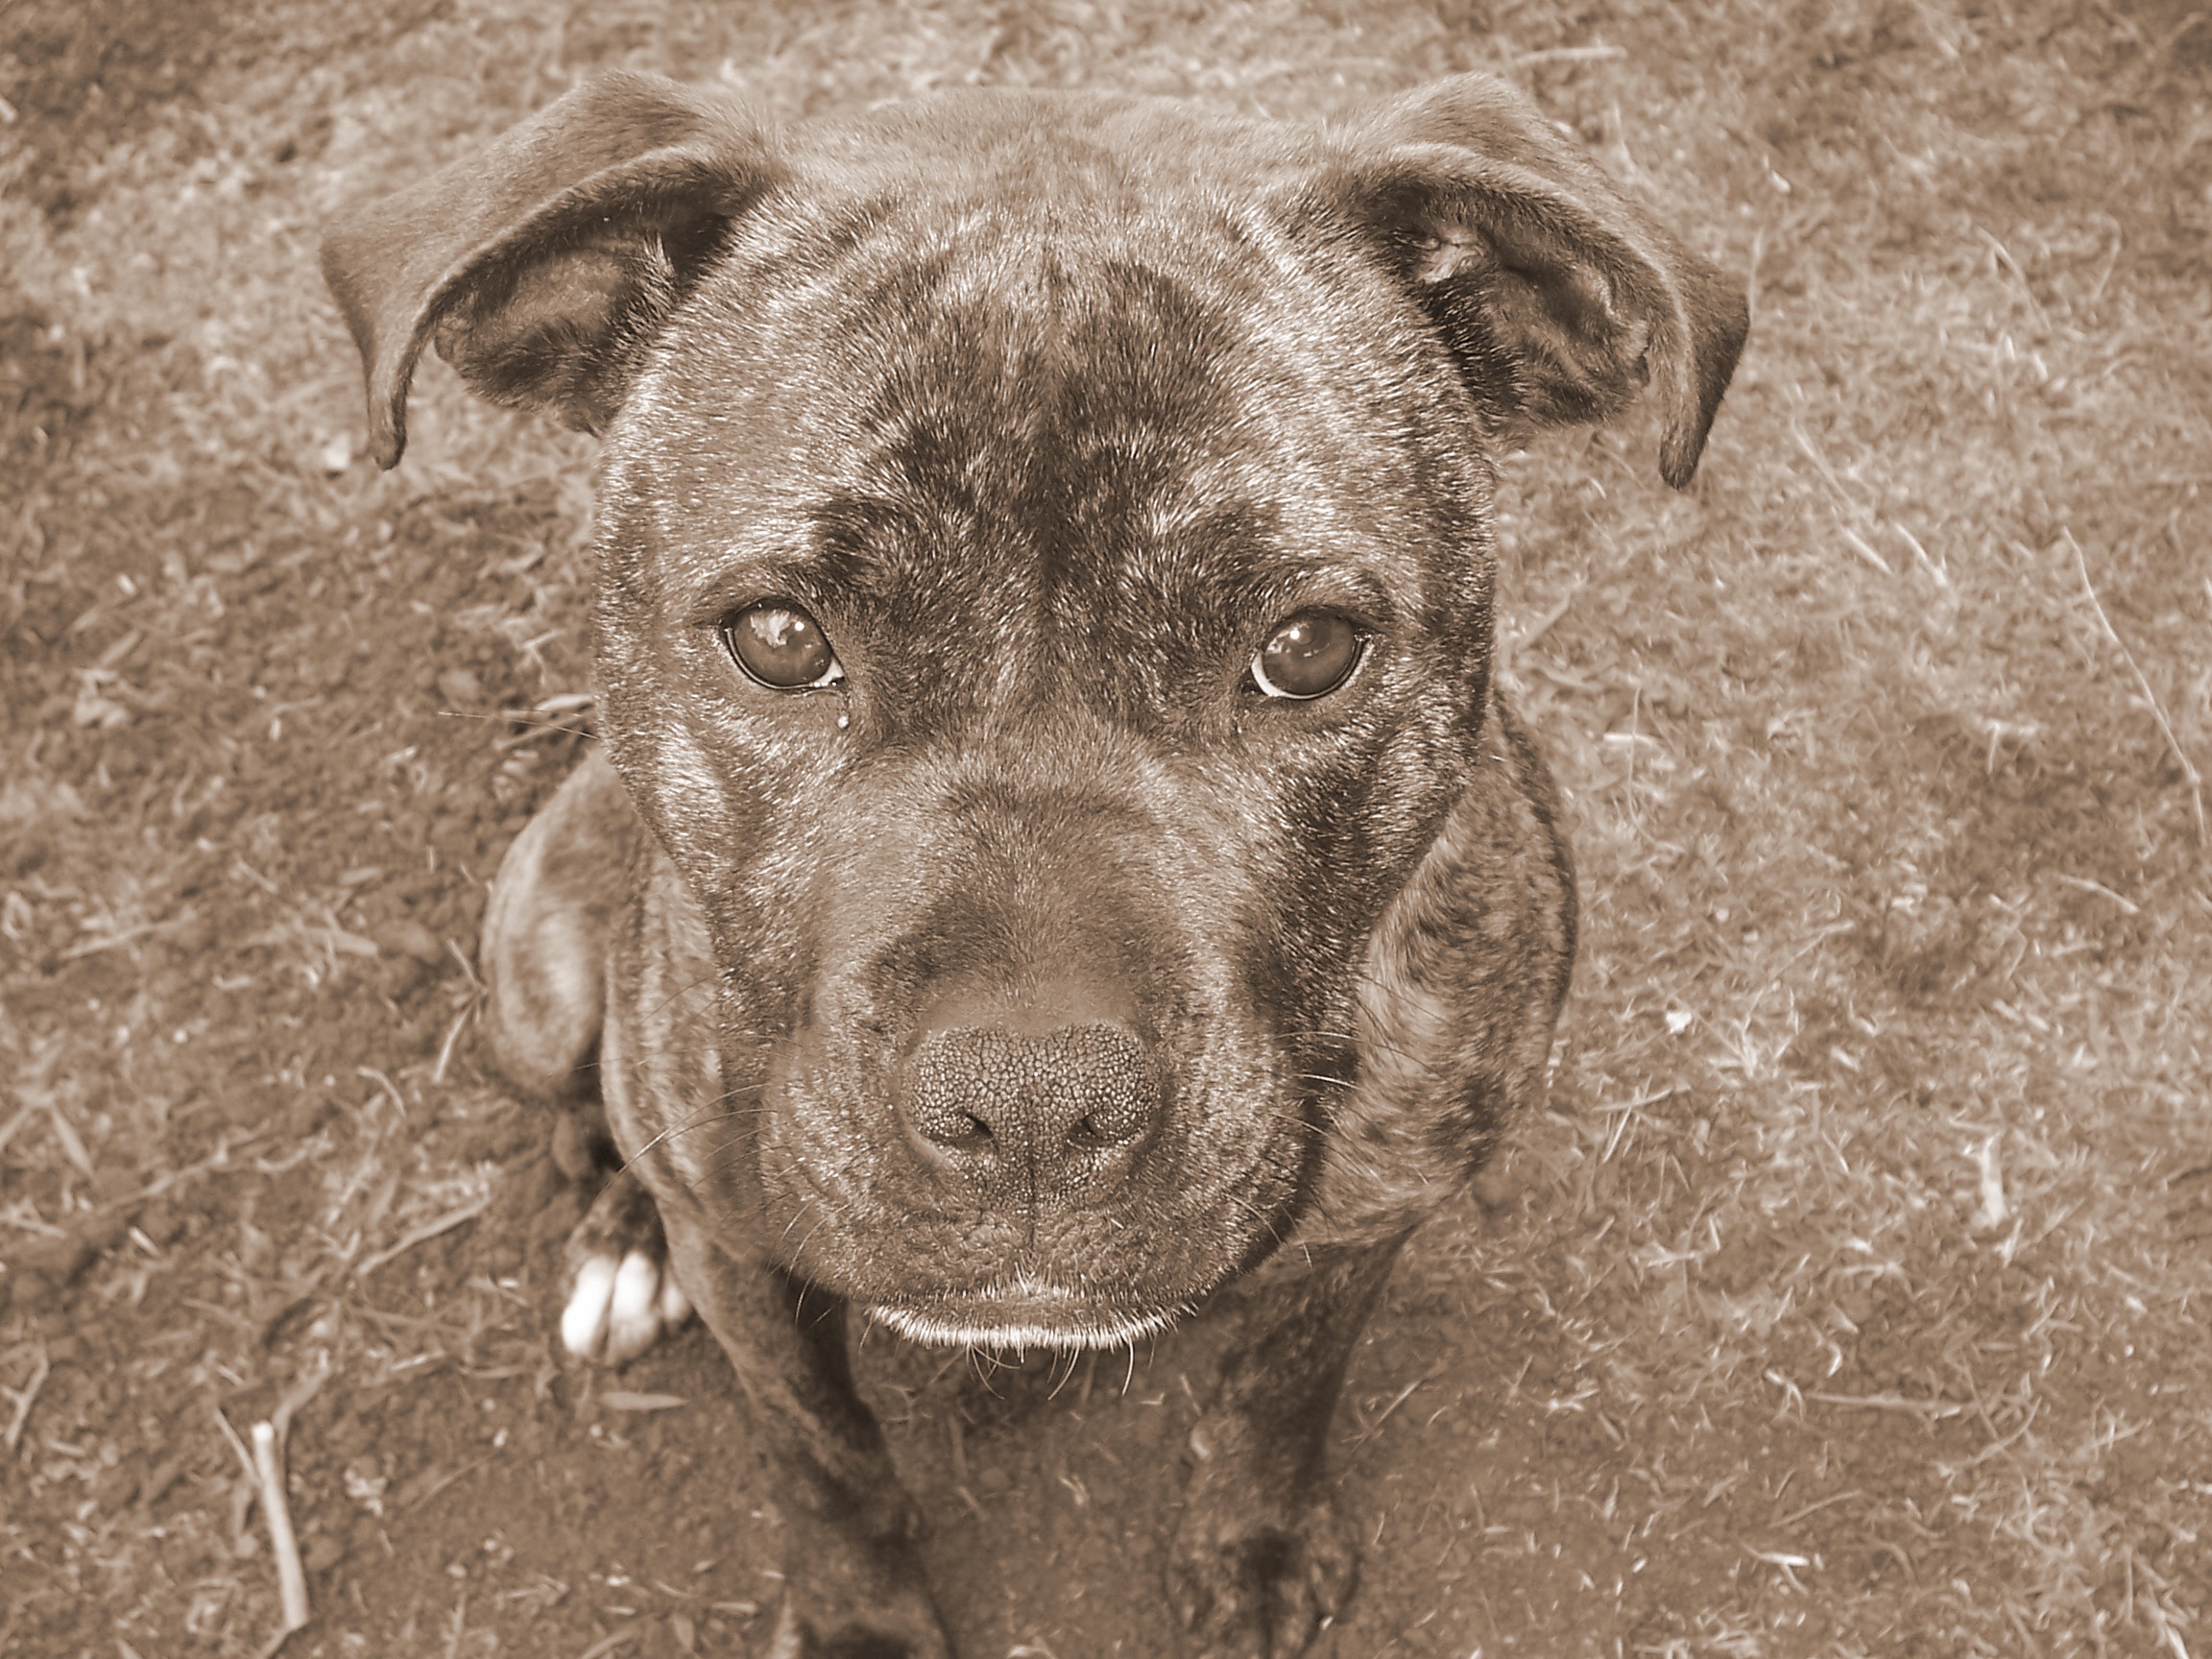
black and white, puppy, dog, animal, cute, canine, pet, sitting, monochrome, sepia, whiskers, snout, domestic, staffordshire, dog breed, obedience, staffy, brindle, bull terrier, dog like mammal, carnivoran, american pit bull terrier